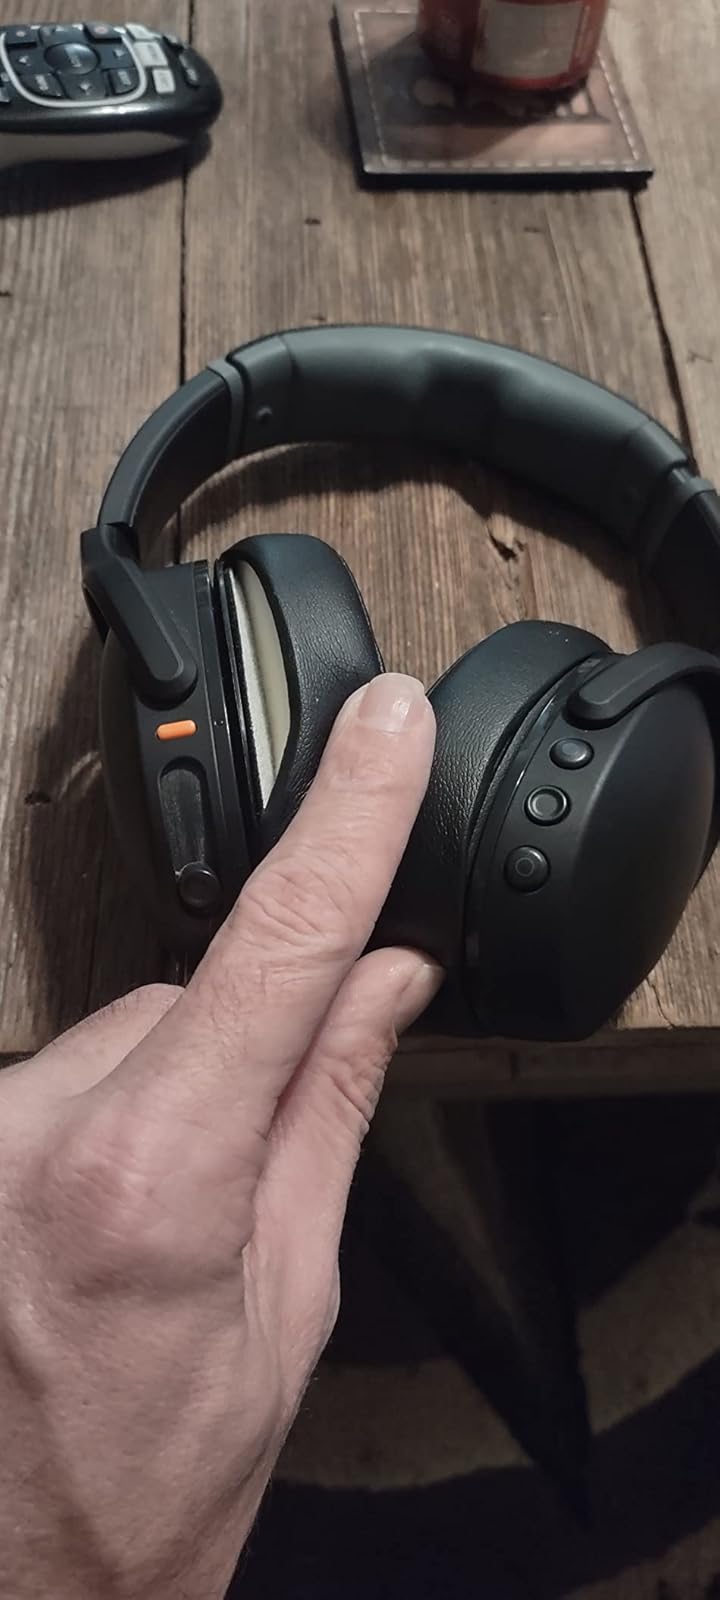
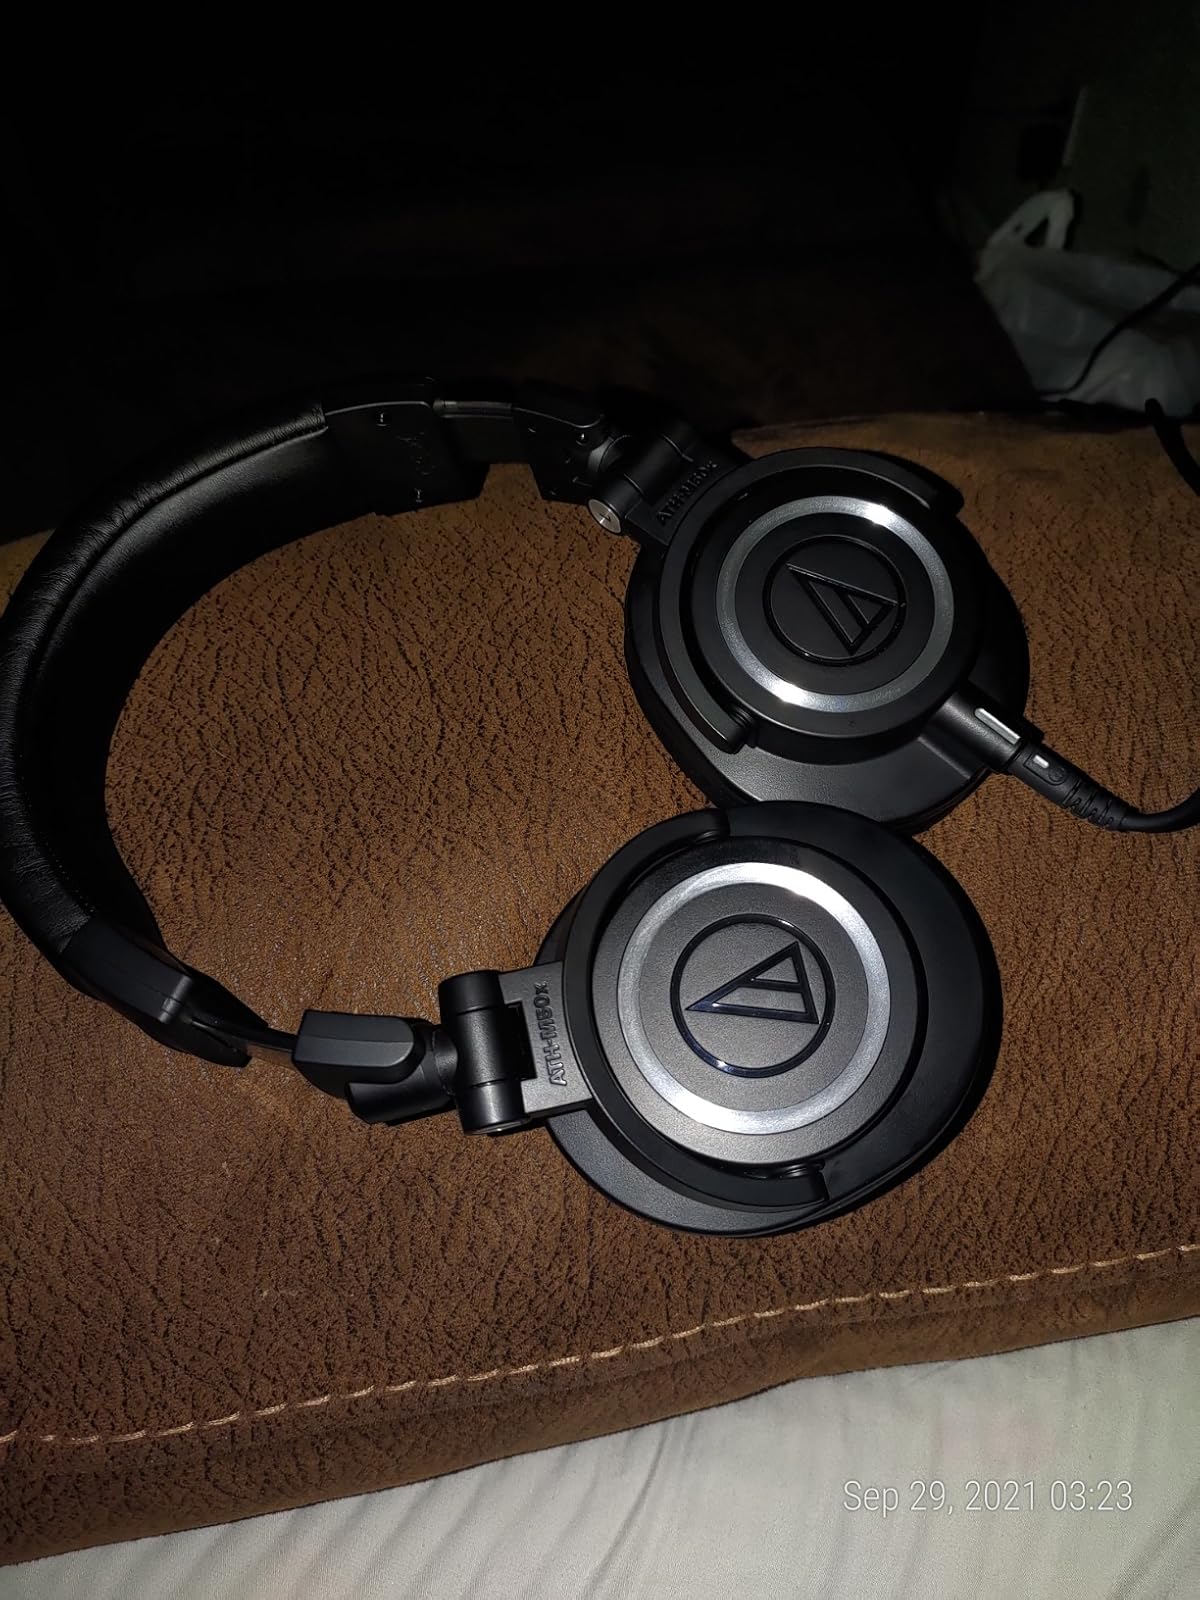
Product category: headphones
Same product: no